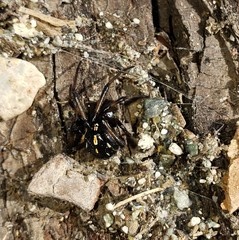
Species: Lactrodectus_hesperus